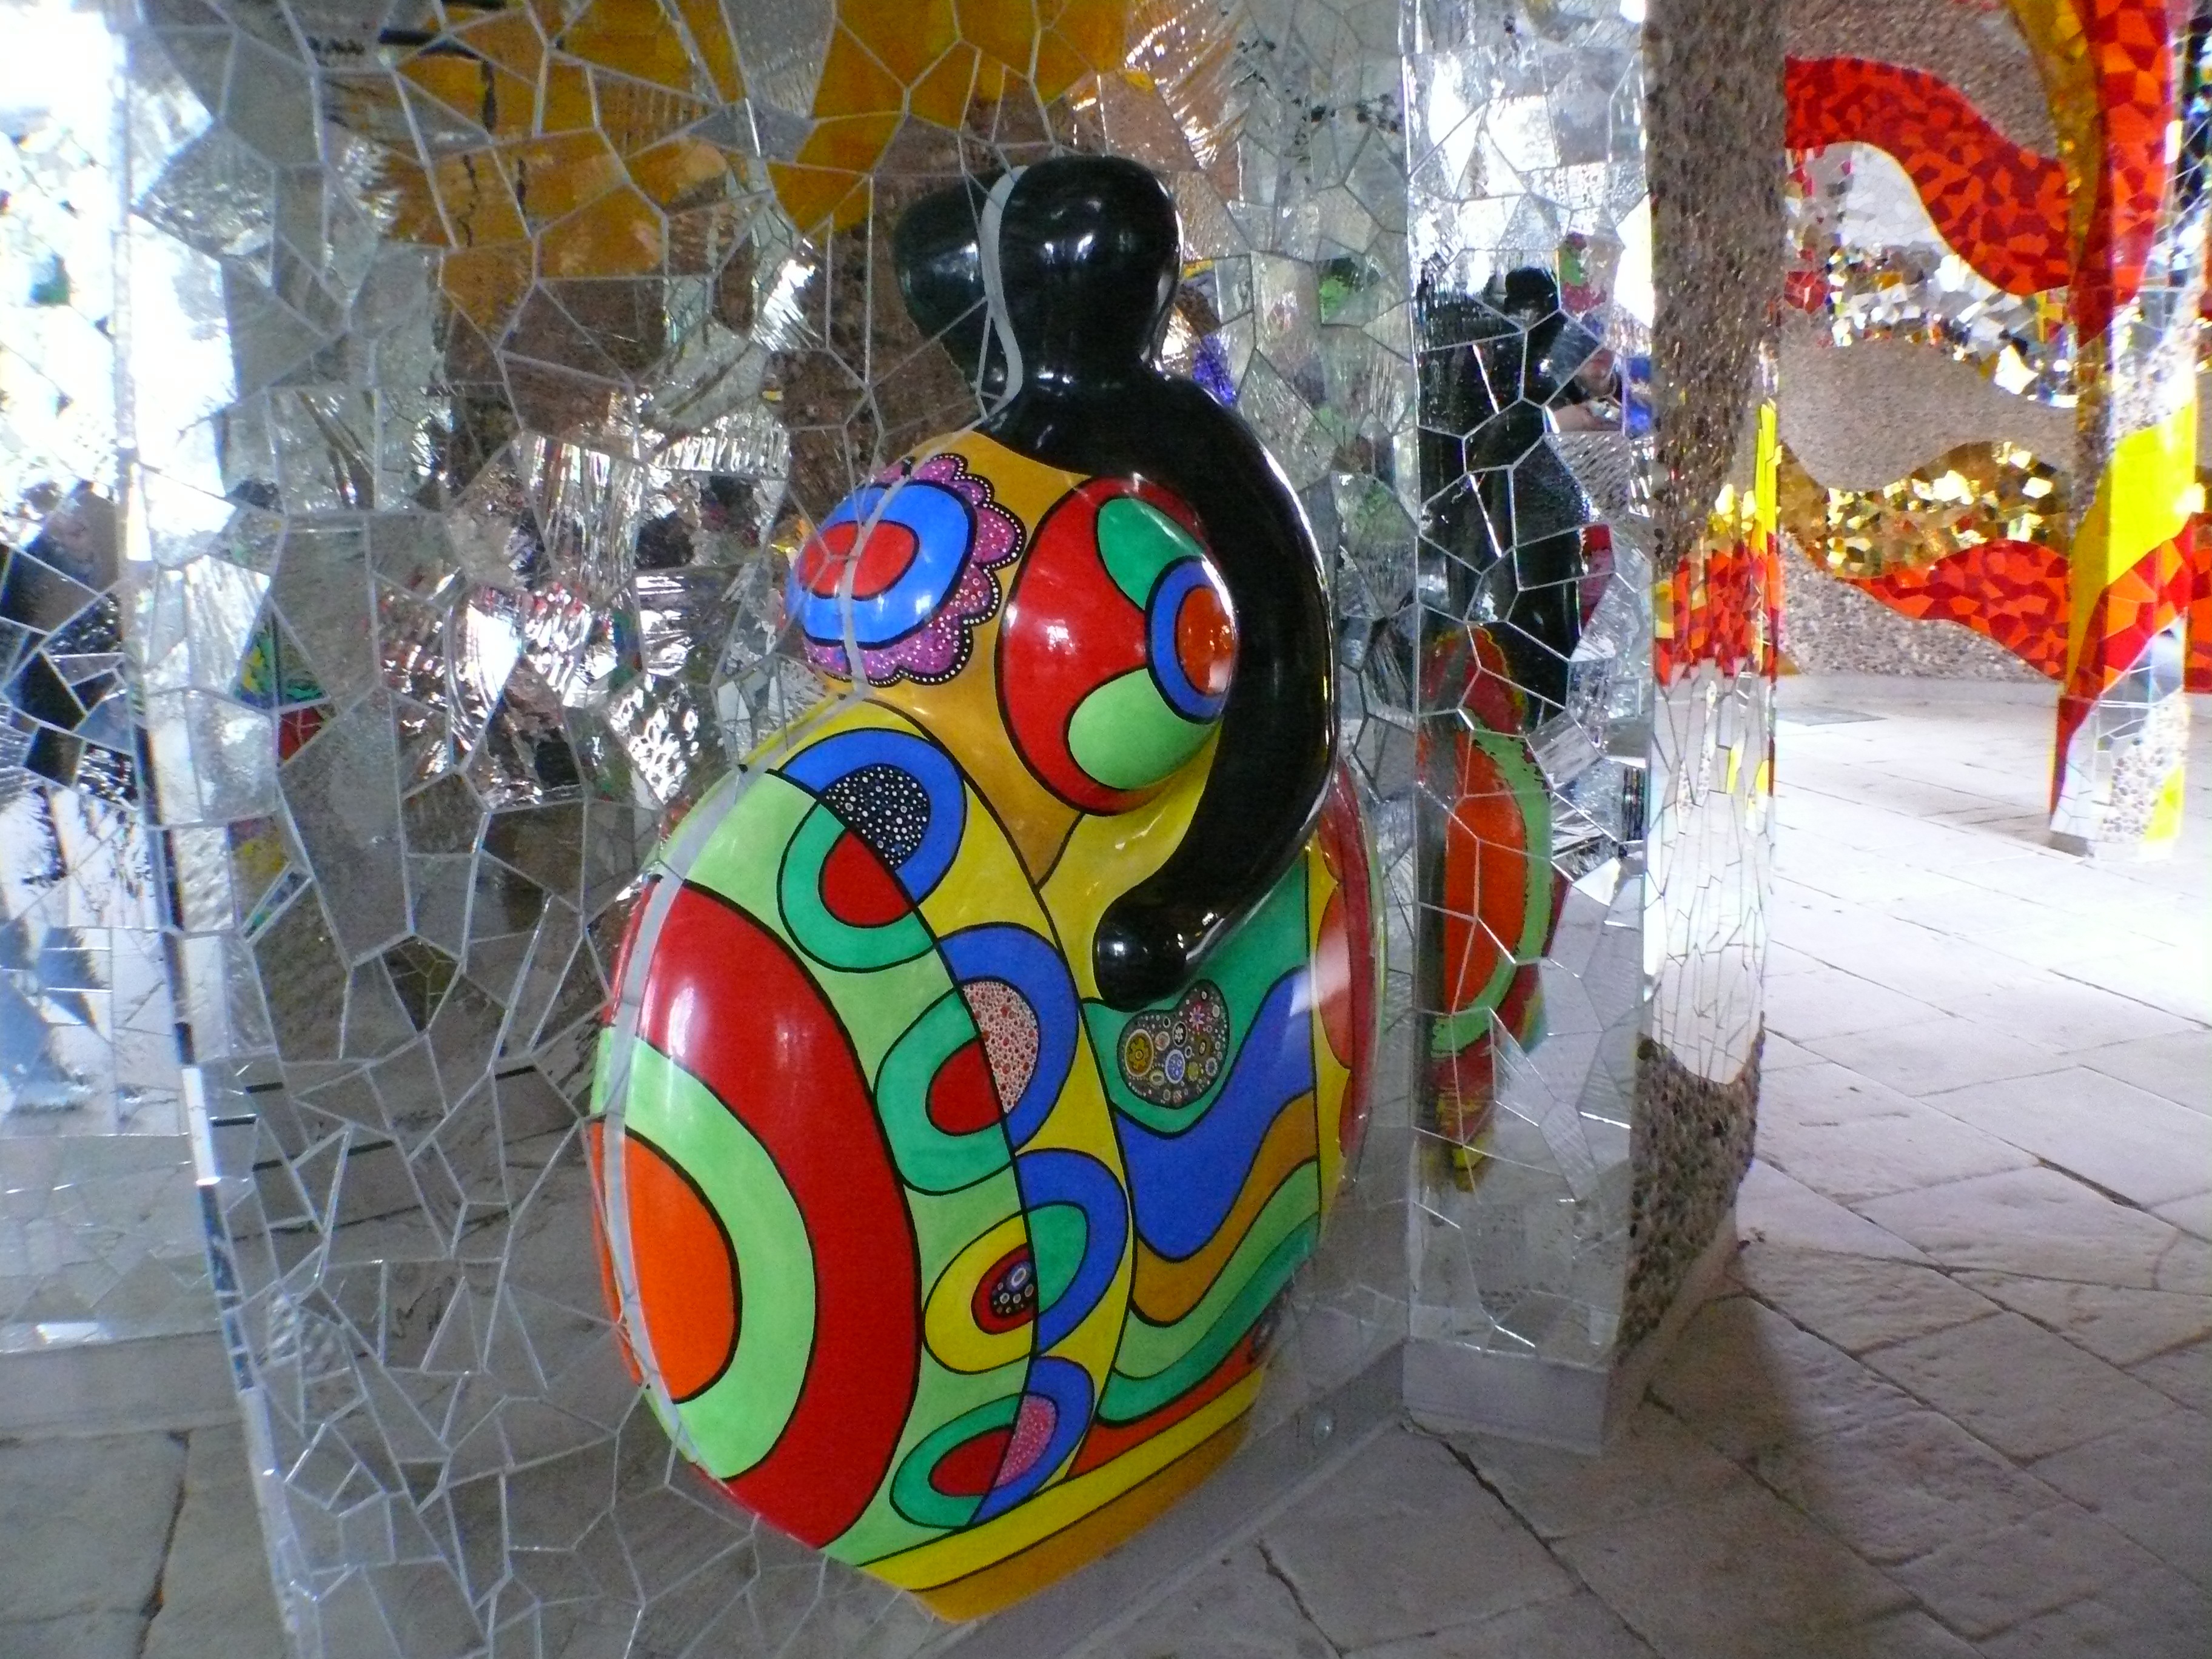
building, wall, carnival, color, colorful, graffiti, art, festival, figure, mirror, mosaic, modern art